Néstor Grindetti

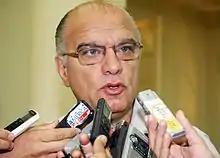
Néstor Grindetti (November 23, 2011)

He was Minister of Finance of the Autonomous City of Buenos Aires from 2007 to 2015, before becoming mayor of Lanús, an industrial city south of Buenos Aires.